ORWOhaus

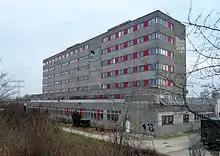
The ORWOhaus seen from the Landsberger Allee (north)

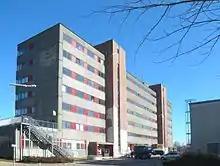
The ORWOhaus seen from the south

The ORWOhaus is a Berlin-based musical collective. It is located in a 1970s industrial building in Marzahn-Hellersdorf district of Berlin.